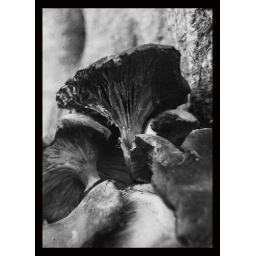
spotted this dying fungus on the base of a tree at Allensford all of the treatments were done in Elements 6